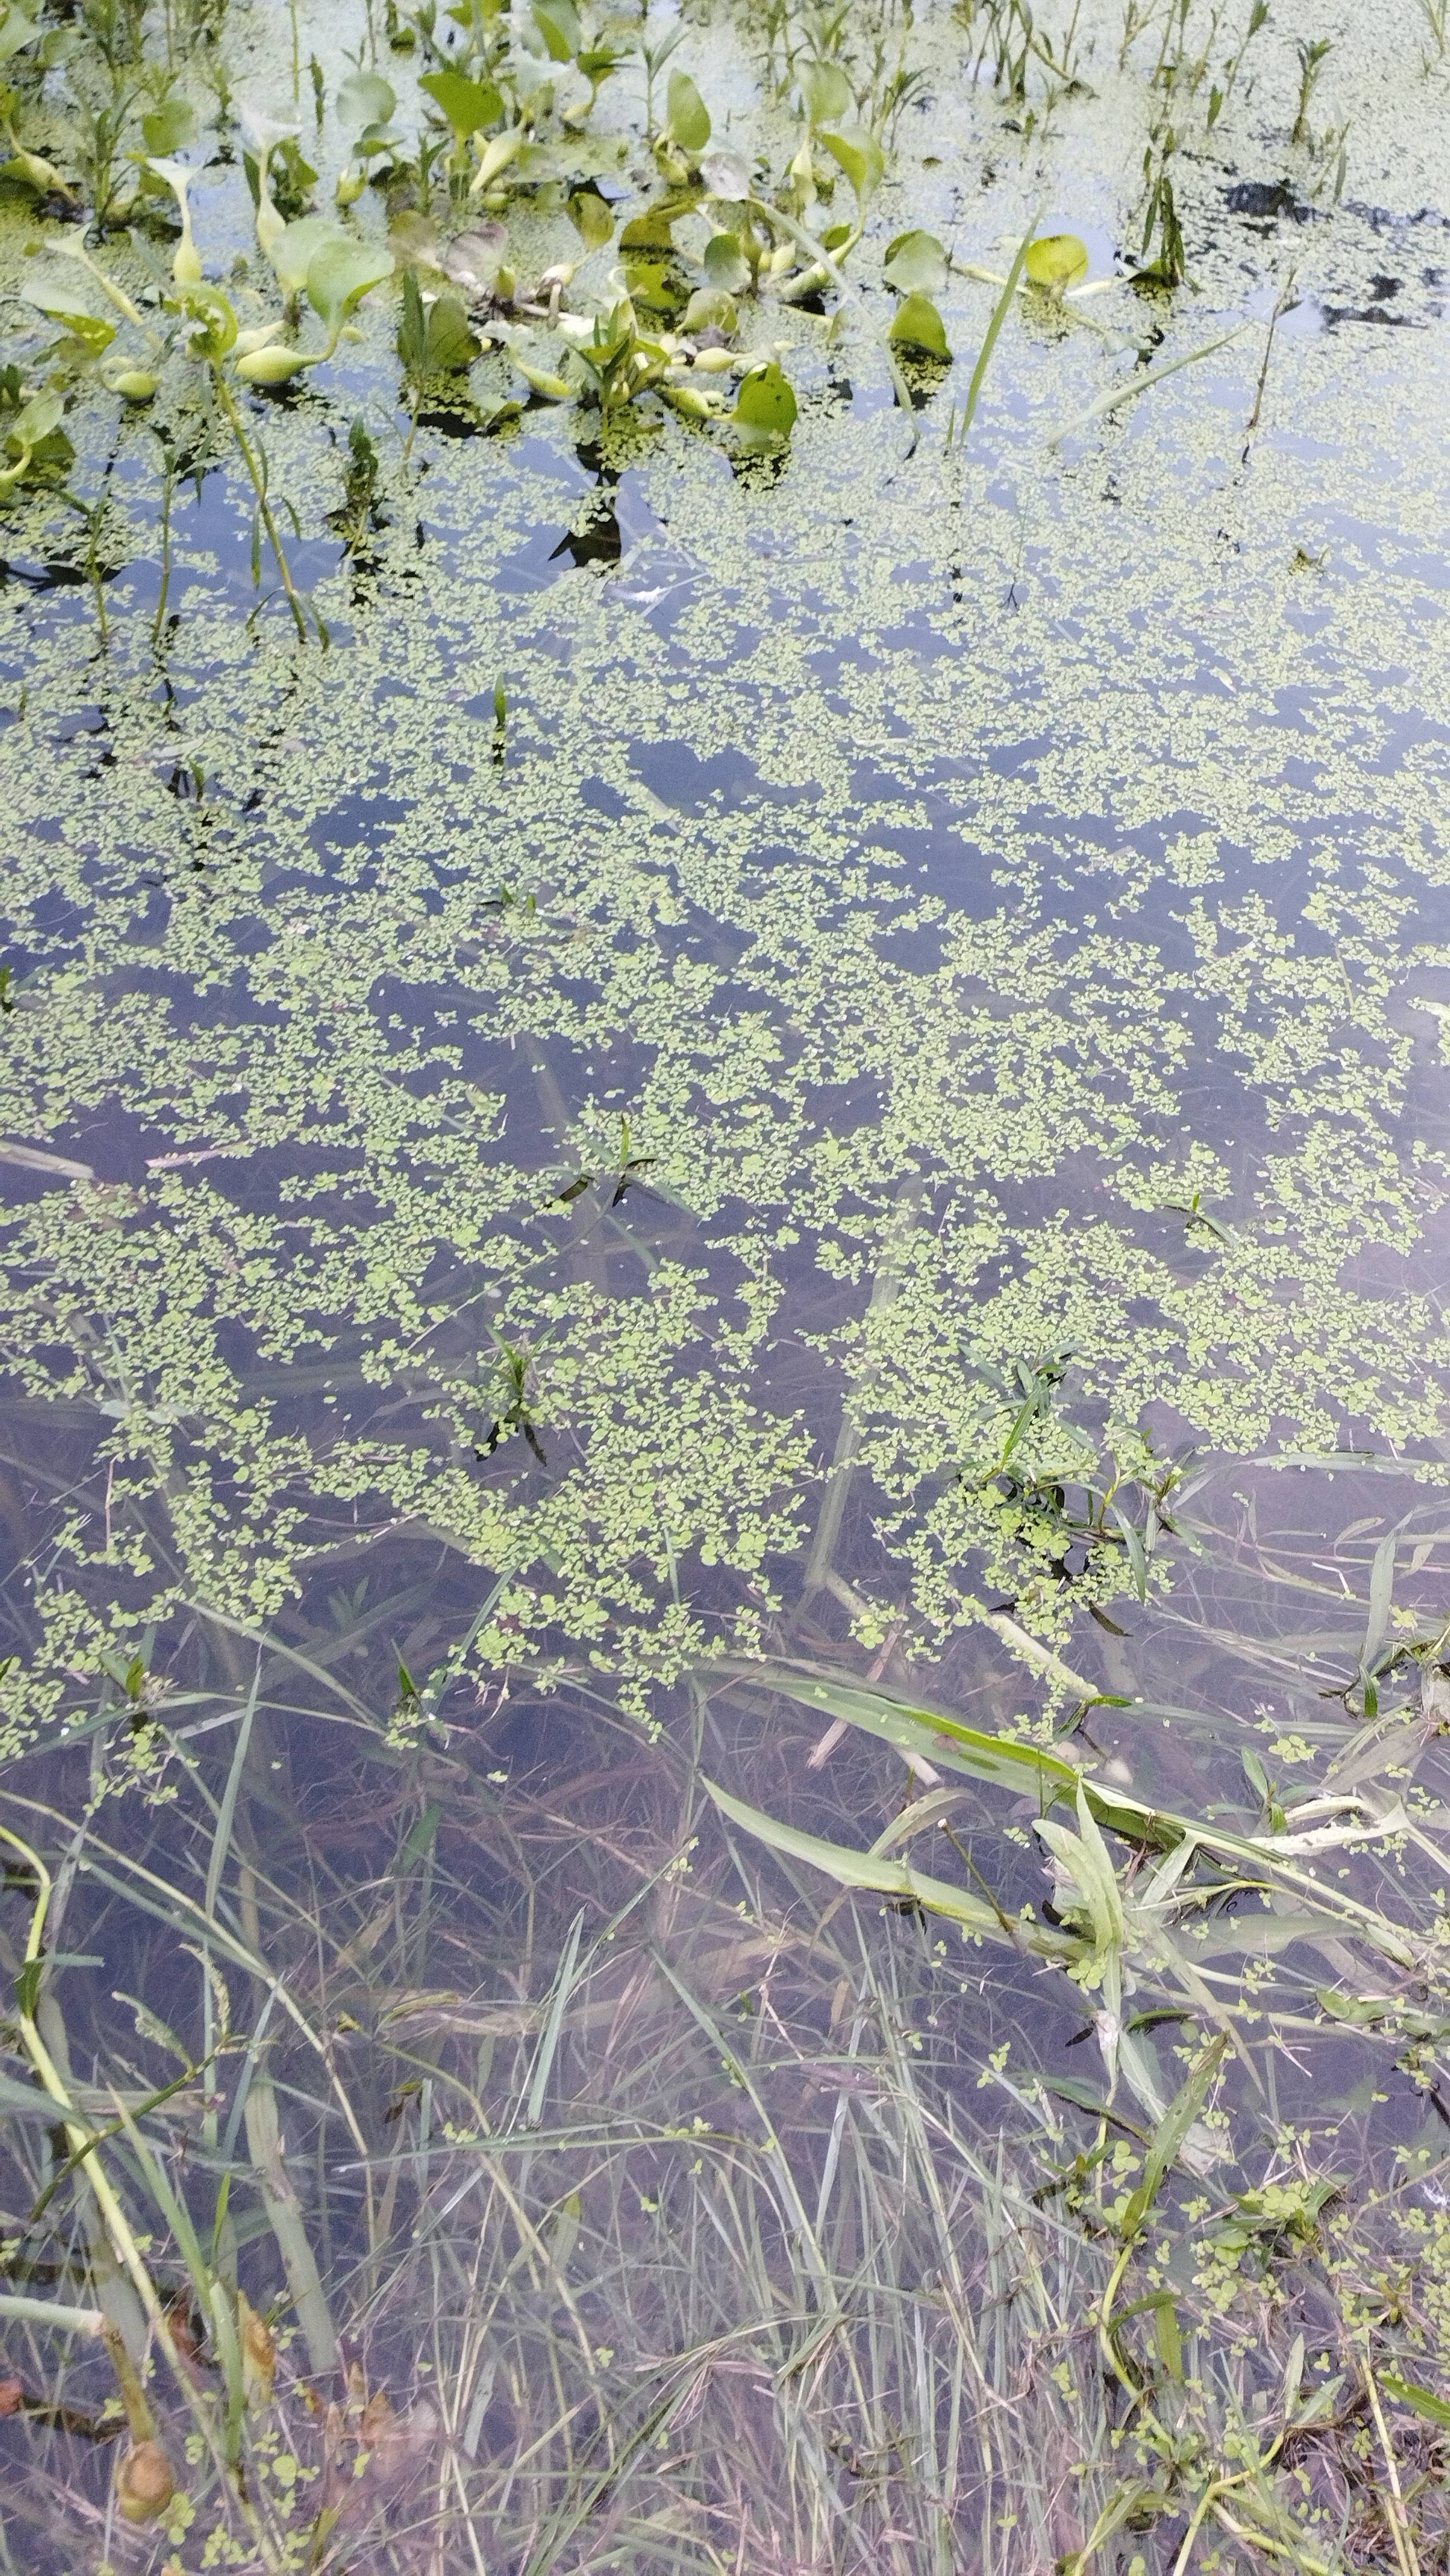
Species: Common Duckweeds (Lemna minor)